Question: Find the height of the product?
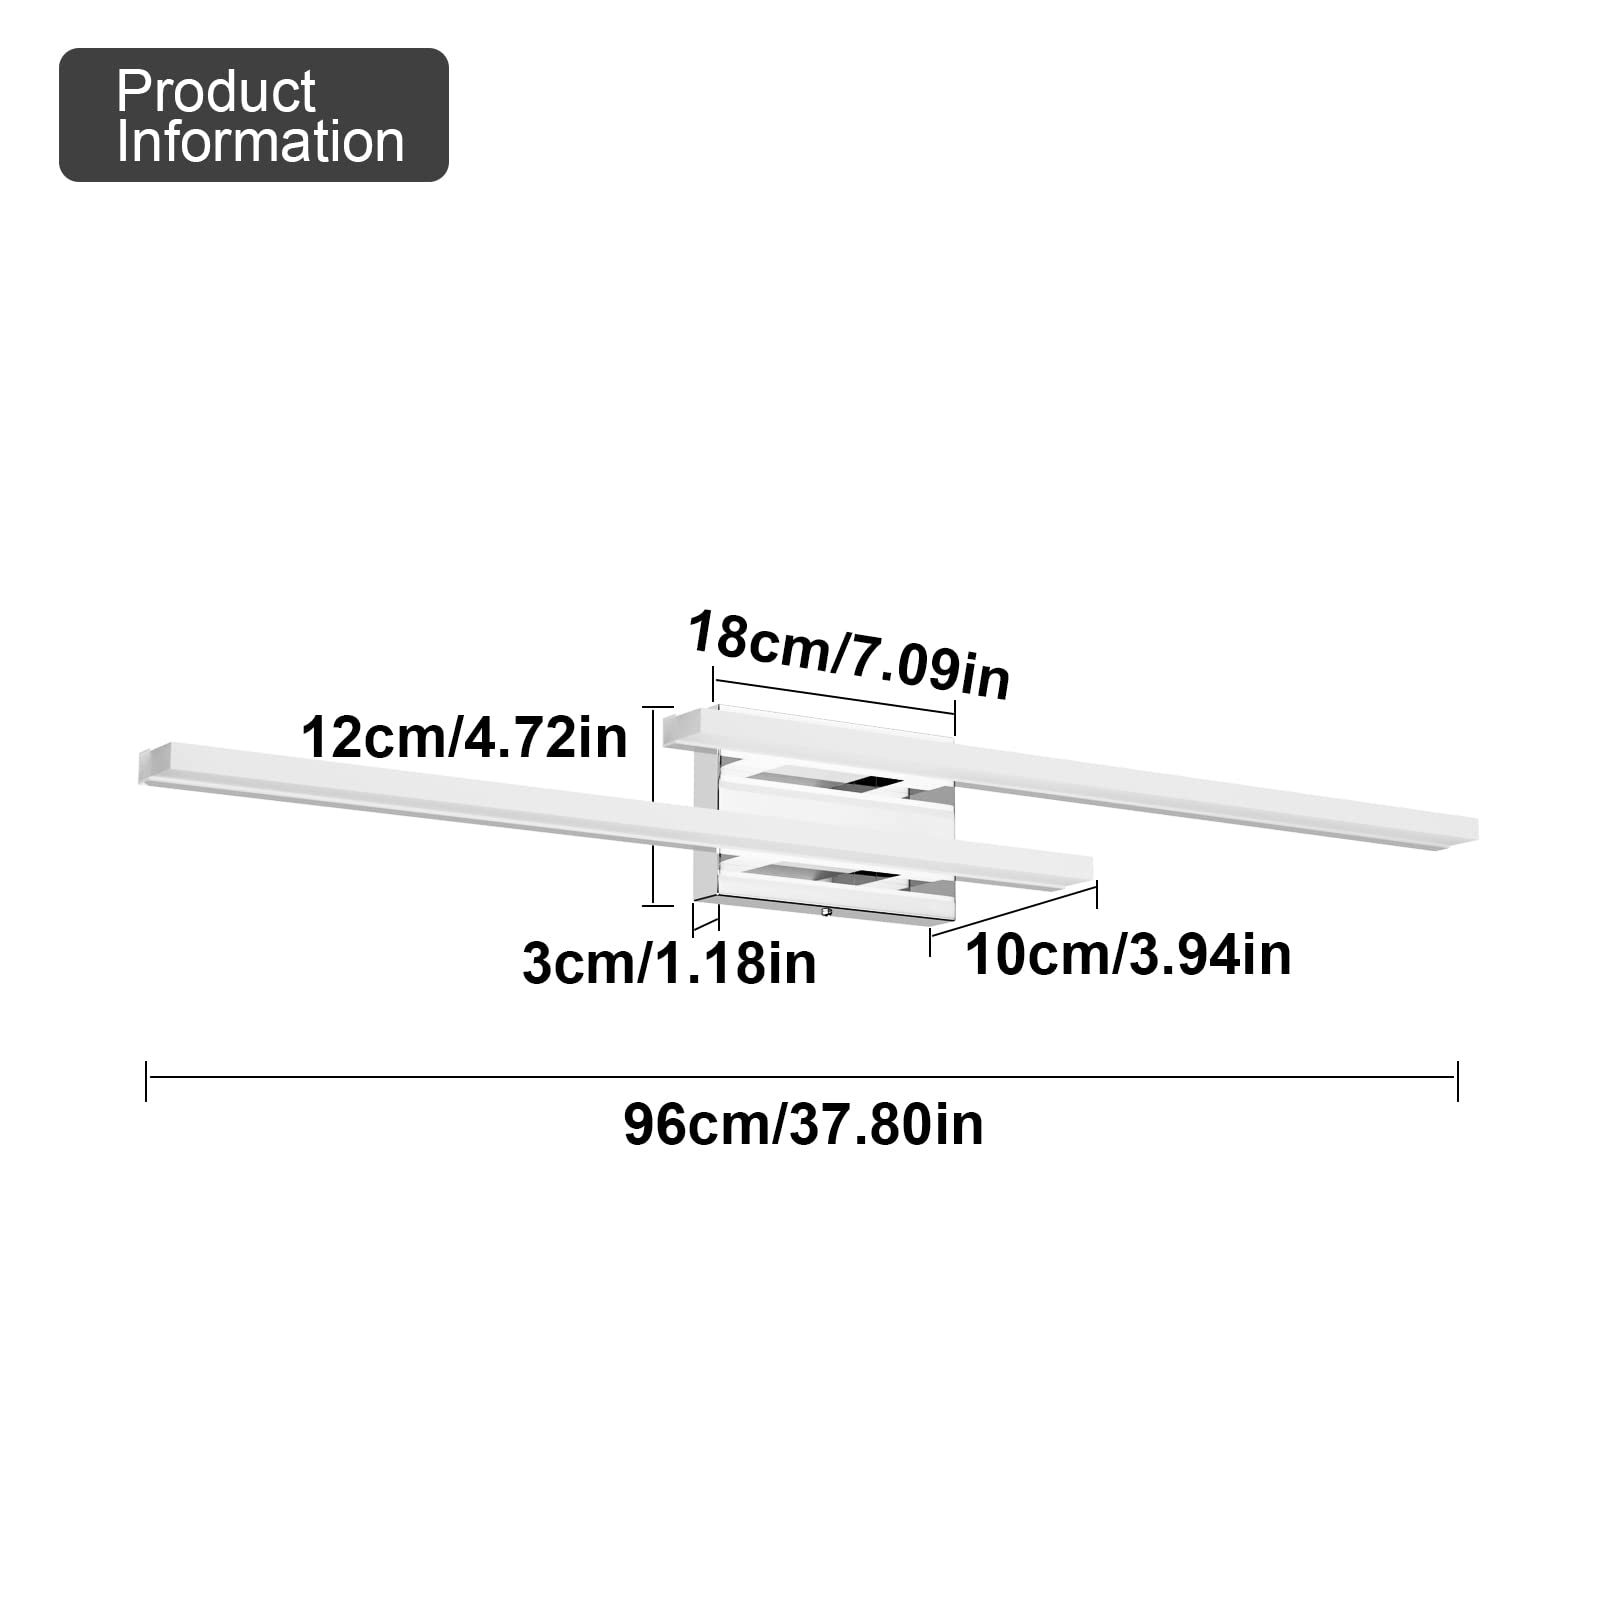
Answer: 12.0 centimetre